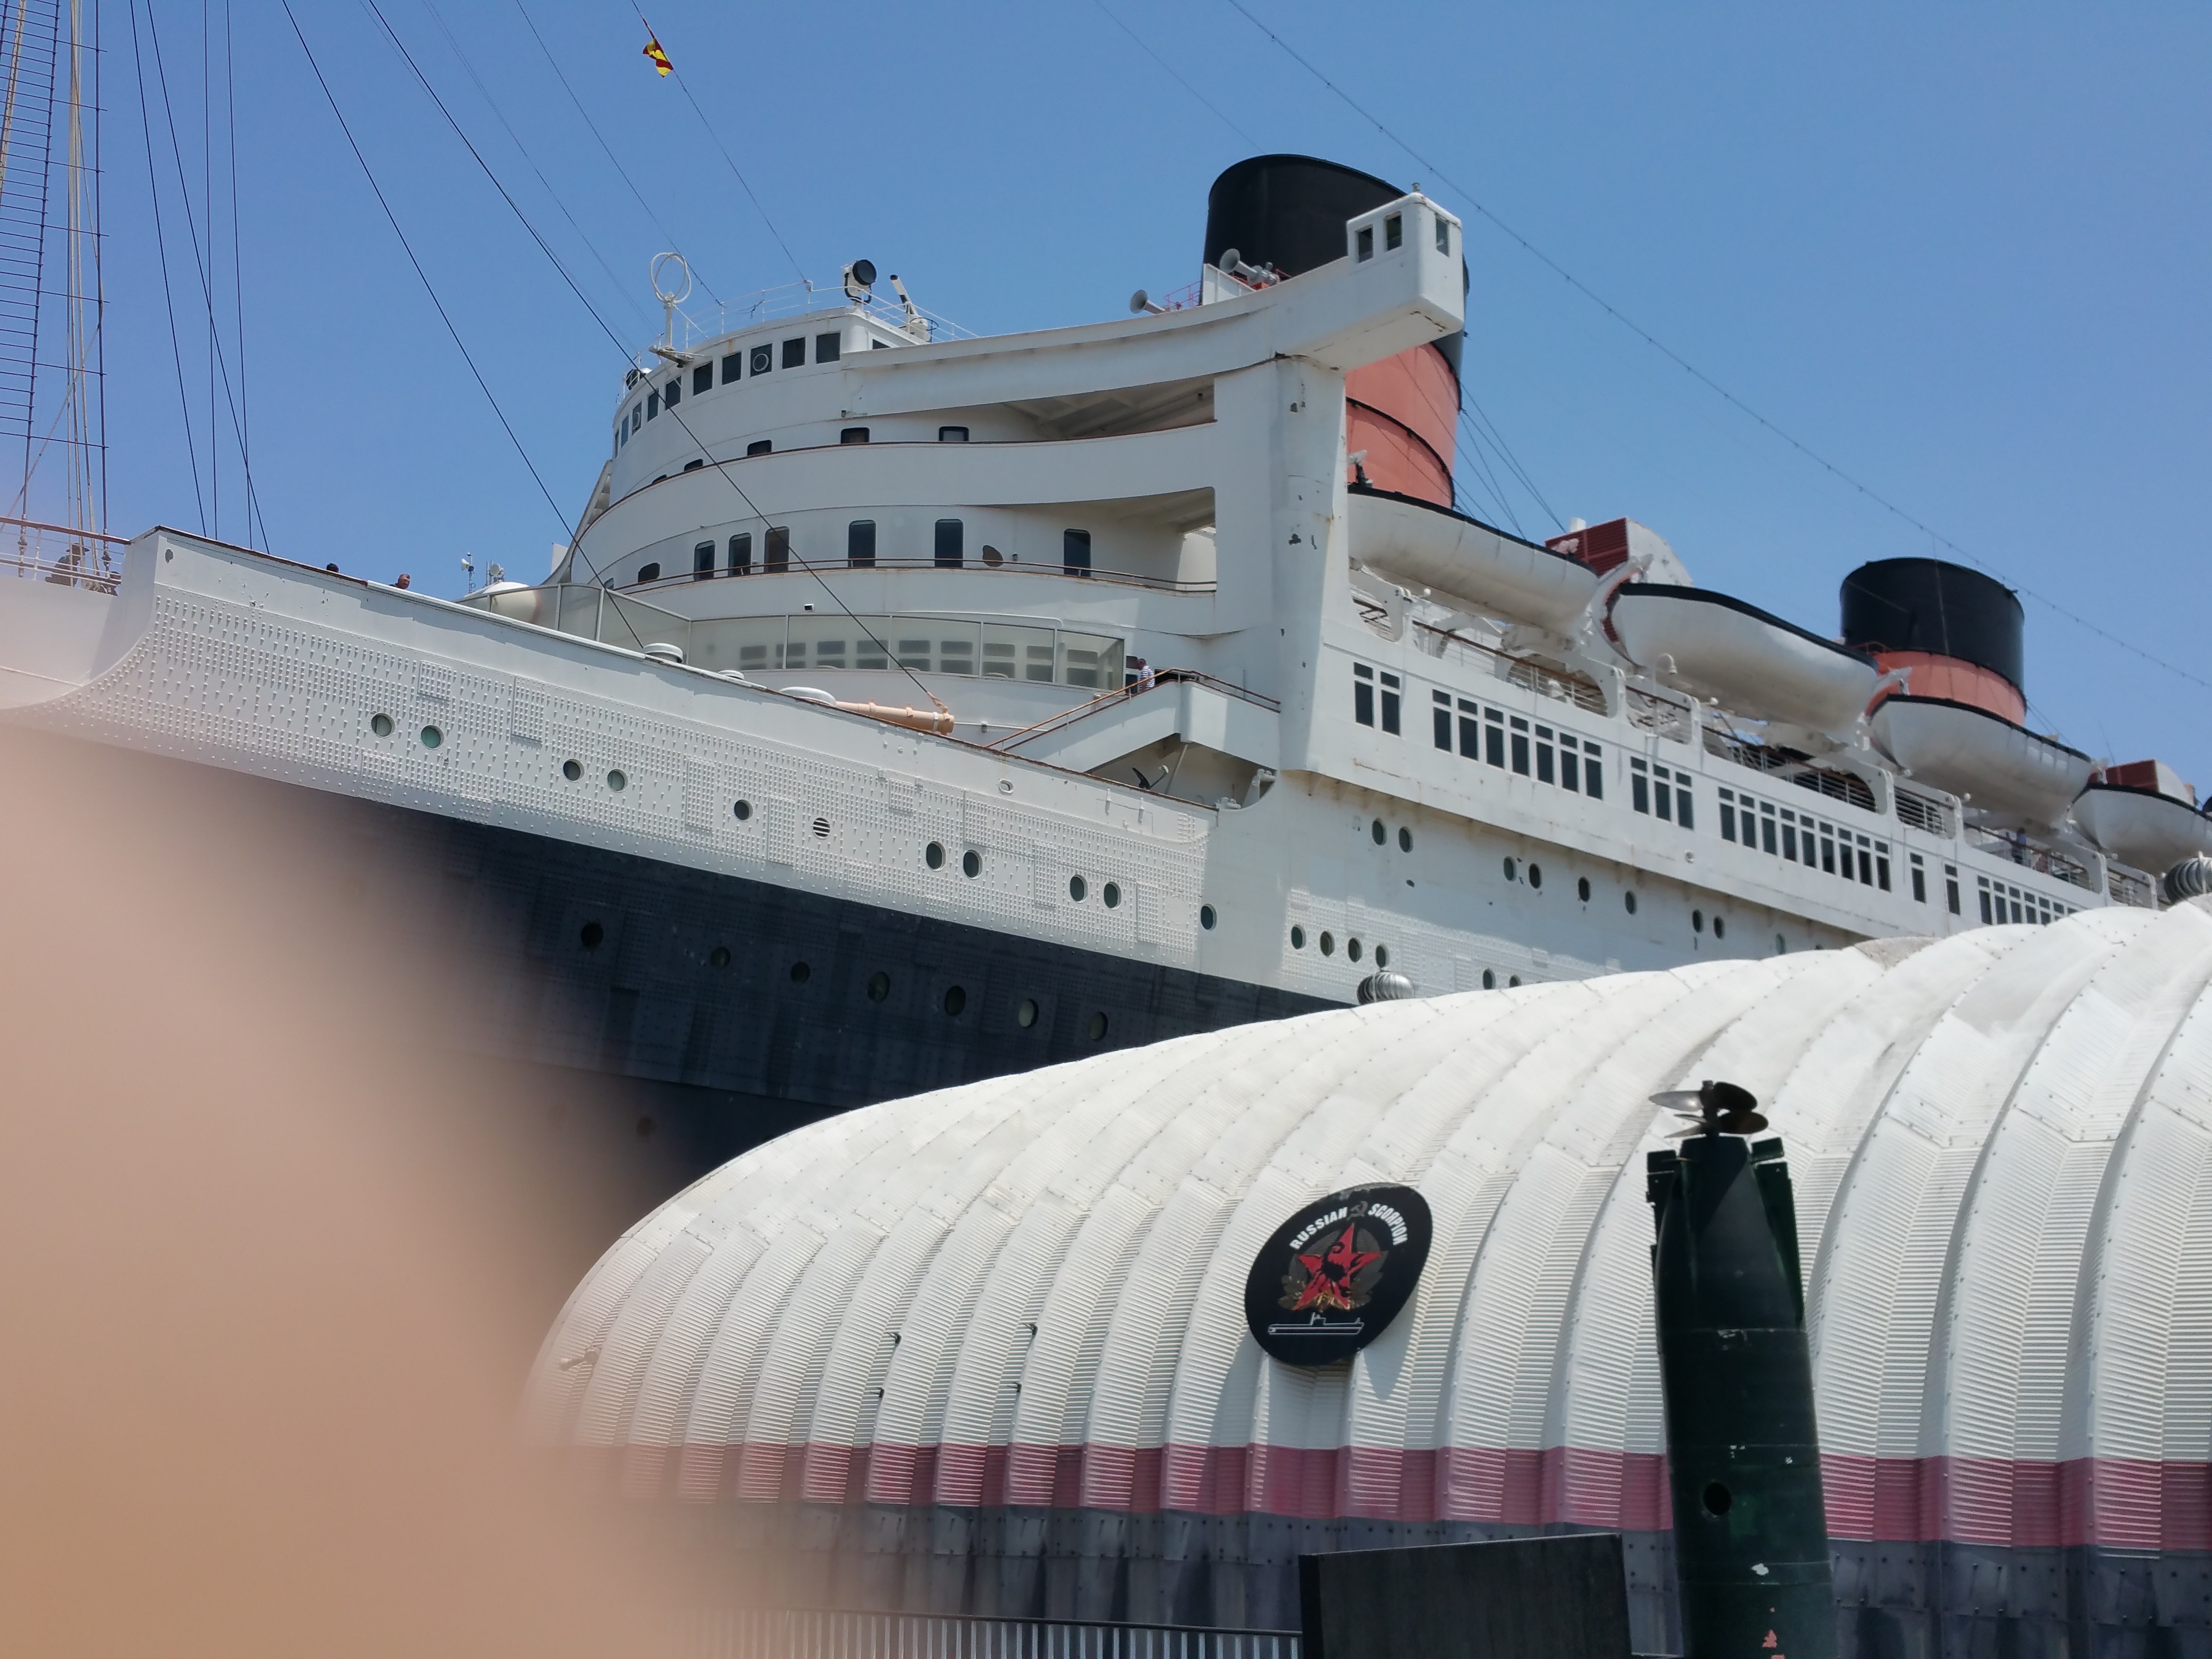
ship, line, queen elizabeth, long beach, cruise ship, ocean liner, passenger ship, motor ship, architecture, ferry, vehicle, water transportation, naval architecture, sky, watercraft, tourism